Howrah Municipal Corporation

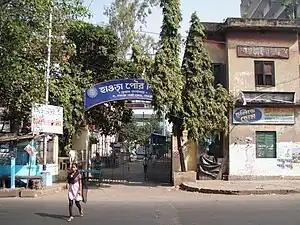
HMC old gate

The introduction of the East India Railway in 1854 caused an influx of people in Howrah city. As a result, public nuisance and threat of epidemics arose. So, the Howrah Offence Act was founded in 1857 to ensure prevention of local nuisances. The district magistrate was empowered to prosecute the law breaker with a fine of Rs 200 or rigorous imprisonment of one month. But nothing changed much. Ultimately, the Governor General vouched Section No. 12 of the Act of 1858, by which the Howrah Municipality was formed with the legislative council's due approval. However, the municipal committee was dissolved after a few years. In 1862, Howrah Municipality was reorganised.